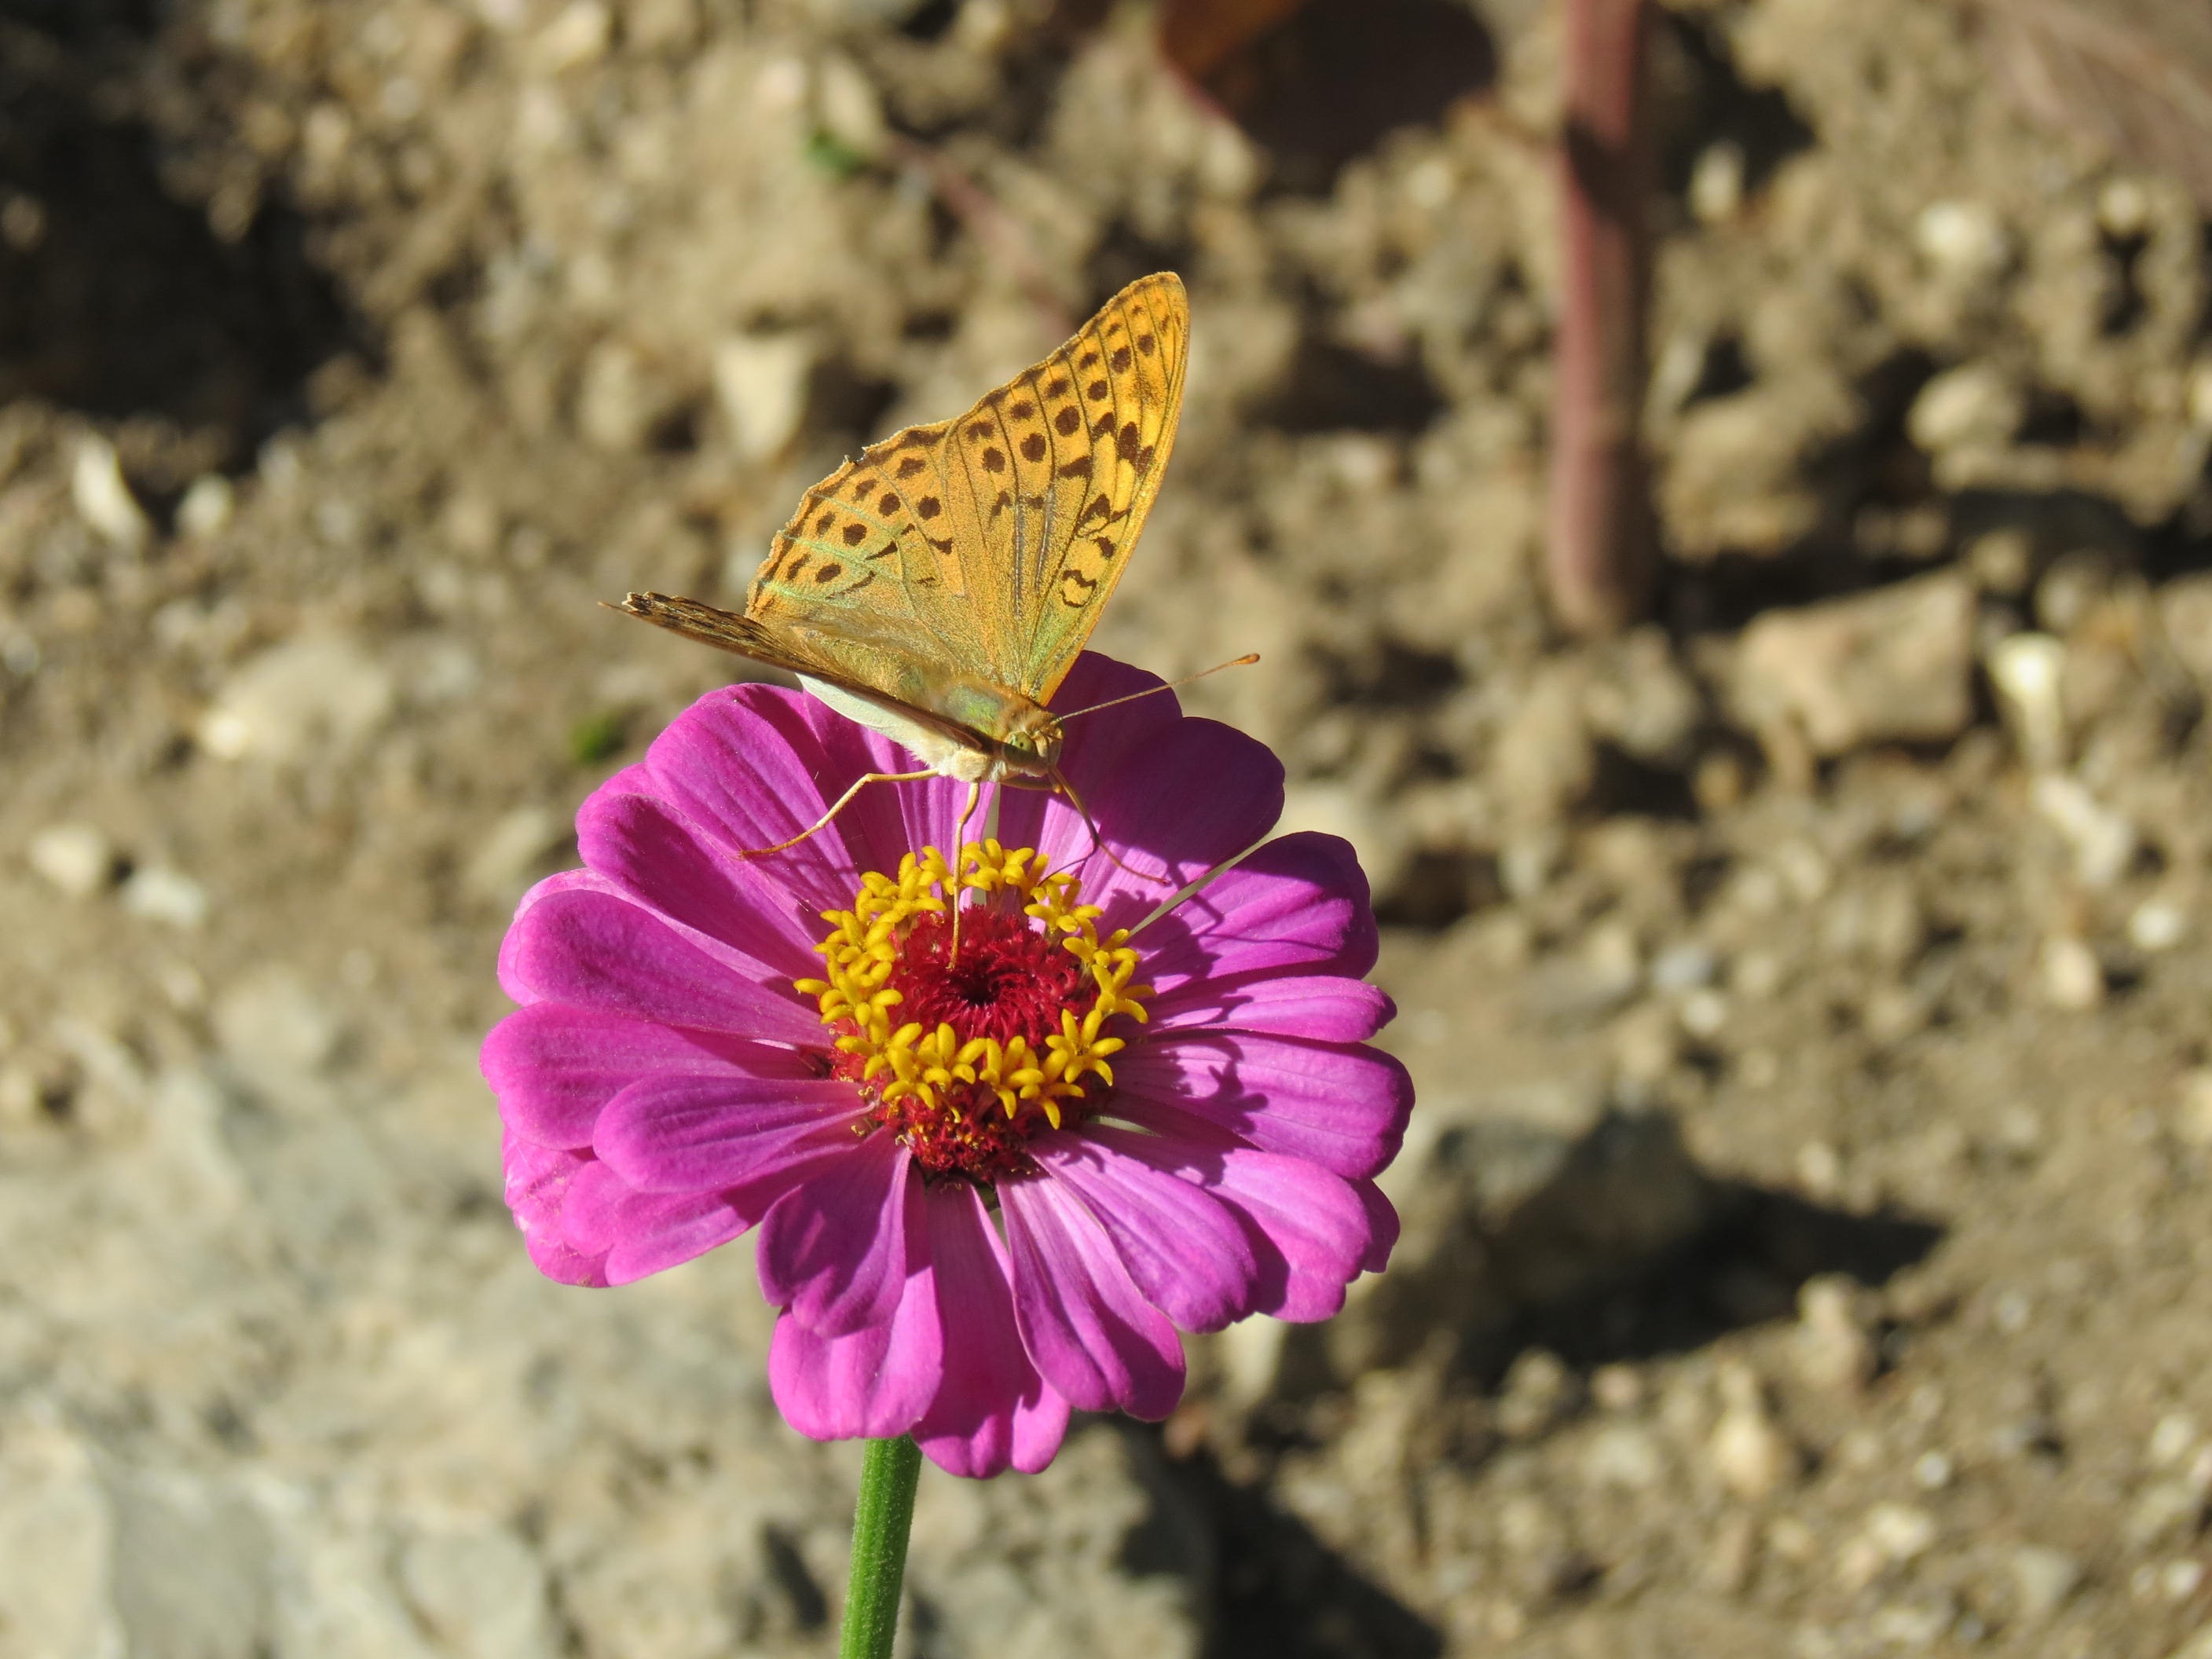
nature, plant, flower, petal, insect, botany, butterfly, flora, fauna, invertebrate, wildflower, close up, nectar, macro photography, flowering plant, daisy family, land plant, moths and butterflies